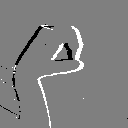
ASL letter: o